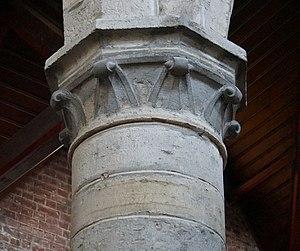
Le gothique scaldien ou gothique tournaisien est un style architectural gothique primitif ou romano-gothique de transition, de la fin du XIIᵉ et du XIIIᵉ siècles, typique de l'ancien comté de Flandre.